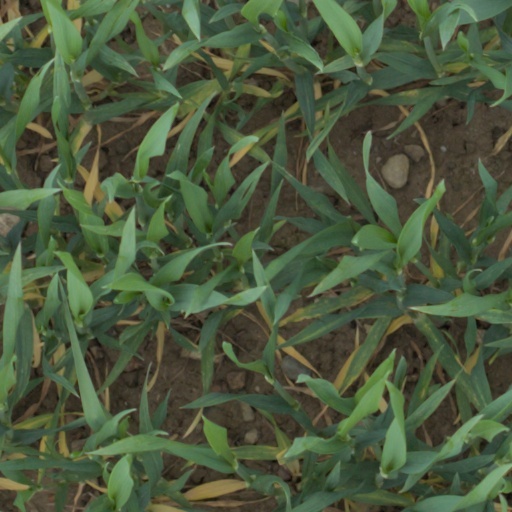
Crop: wheat